Incarnate Word Cardinals football

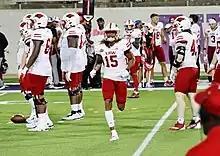
A Cardinals football game in 2022

The Cardinals have participated in the NCAA Division I FCS playoffs four times. Their combined record is 4–4.